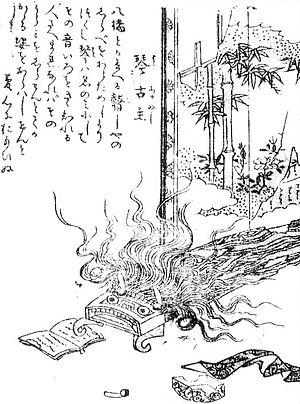
Gazu hyakki tsurezure bukuro est le quatrième album de l'artiste japonais Toriyama Sekien de la célèbre série Gazu Hyakki Yagyō publiée c.1781. Ces albums sont des bestiaires surnaturels, collections de fantômes, d'esprits, d'apparitions et de monstres dont beaucoup proviennent de la littérature, du folklore et d'autres arts japonais. Ces œuvres ont exercé une profonde influence sur l'imagerie yōkai ultérieure au Japon.